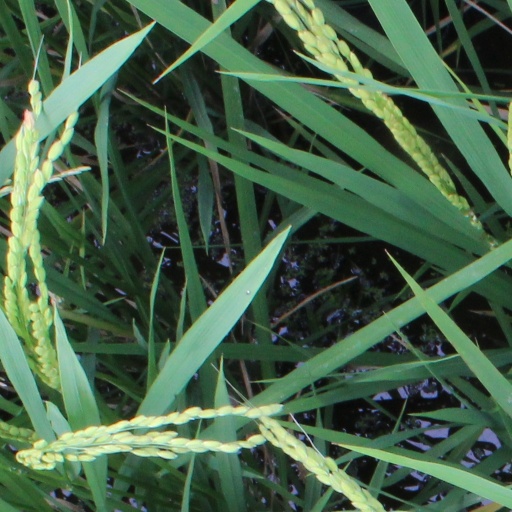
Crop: rice